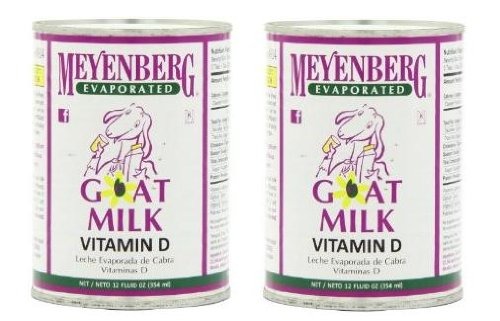
Item Name: Meyenberg Evaporated Goat Milk -- 12 fl oz (Pack of 2)
Bullet Point 1: Meyenberg Evaporated Goat Milk is produced from the finest pasteurized whole goat milk from which half the water has been removed
Bullet Point 2: Meyenberg
Bullet Point 3: Pack of 2
Value: 24.0
Unit: Fl Oz

Price: 4.535